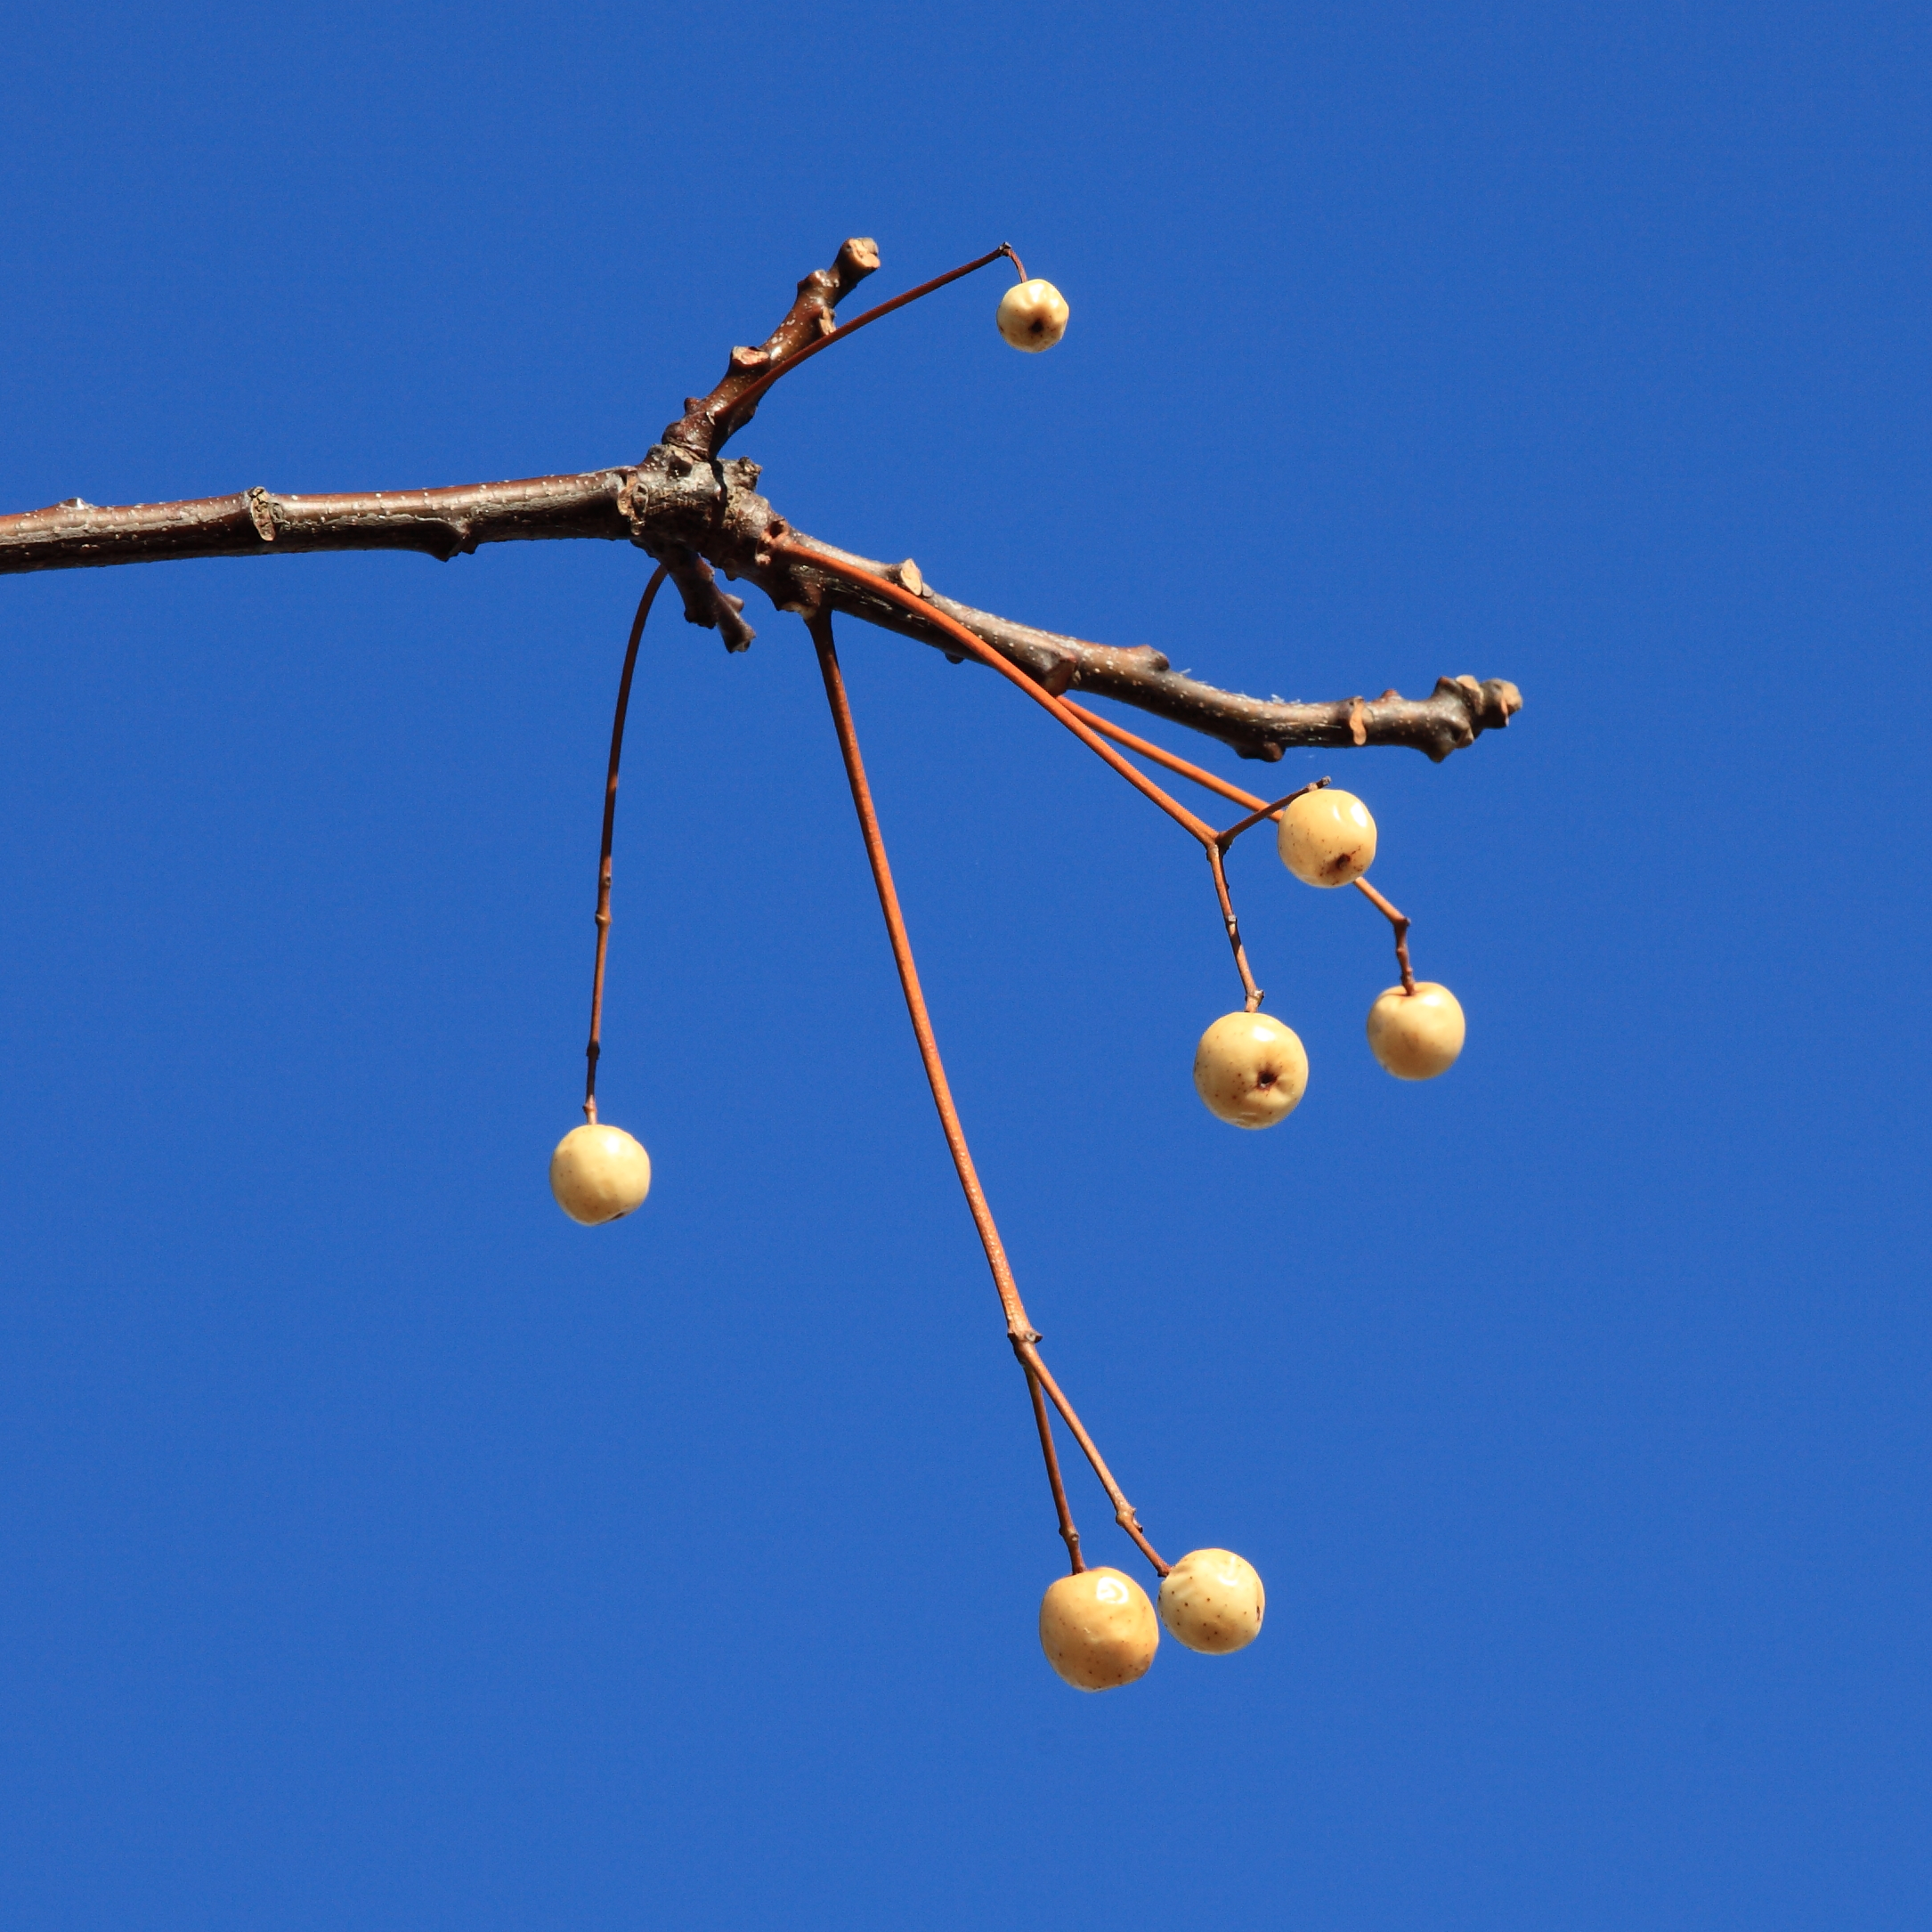
branch, plant, sky, flower, high, produce, blue, twig, cool image, 5d, hires, markii, hi, res, resolution